Thin (film)

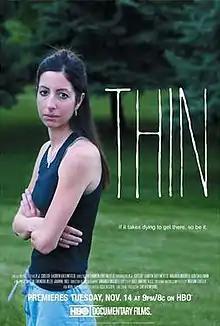
Release Poster

Thin (often styled as THIN) is a 2006 cinéma vérité documentary film directed by Lauren Greenfield and distributed by HBO. It was filmed at The Renfrew Center of Florida in Coconut Creek, a 40-bed residential facility for the treatment of women with eating disorders. The center has been described as "one of the nation's best-known inpatient eating disorders centres". The film follows four women with anorexia nervosa, bulimia nervosa and other eating disorders in their struggle for recovery. The film premiered at the 2005 Sundance Film Festival in 2005, before premiering to the general public on November 14, 2006 on HBO.